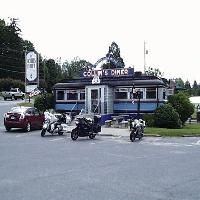
Weather: cloudy or overcast